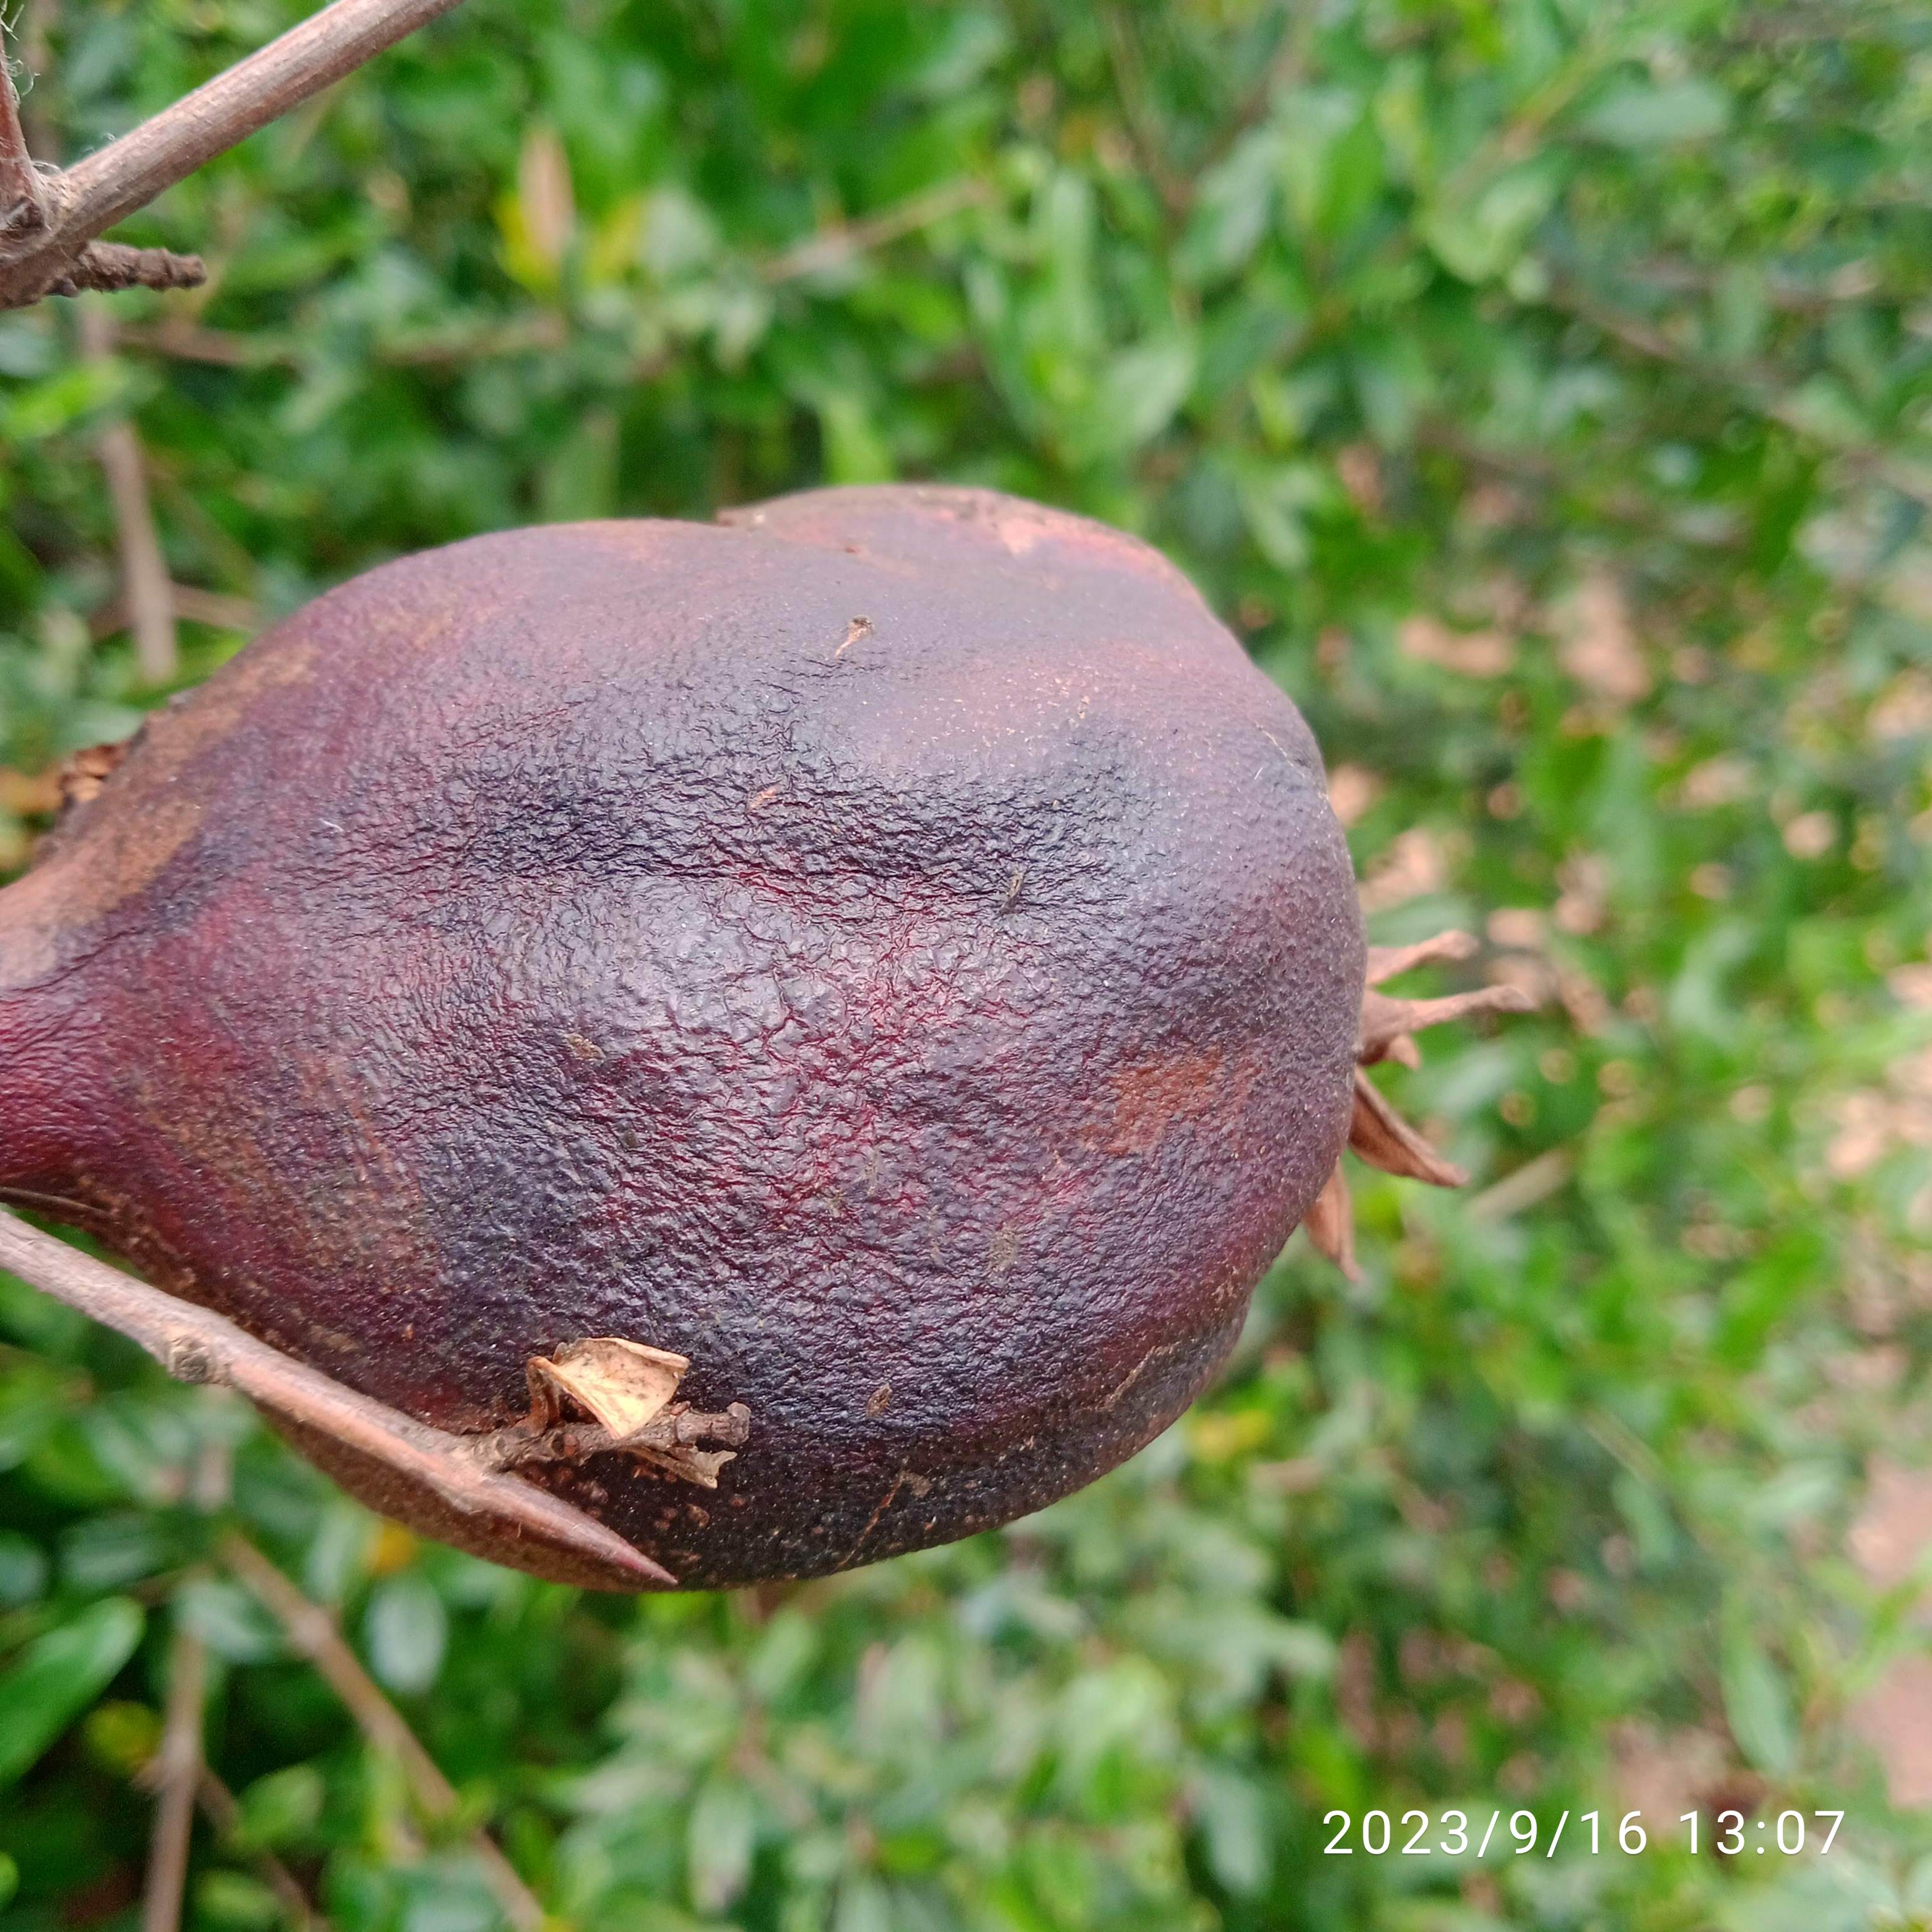
Label: Alternaria